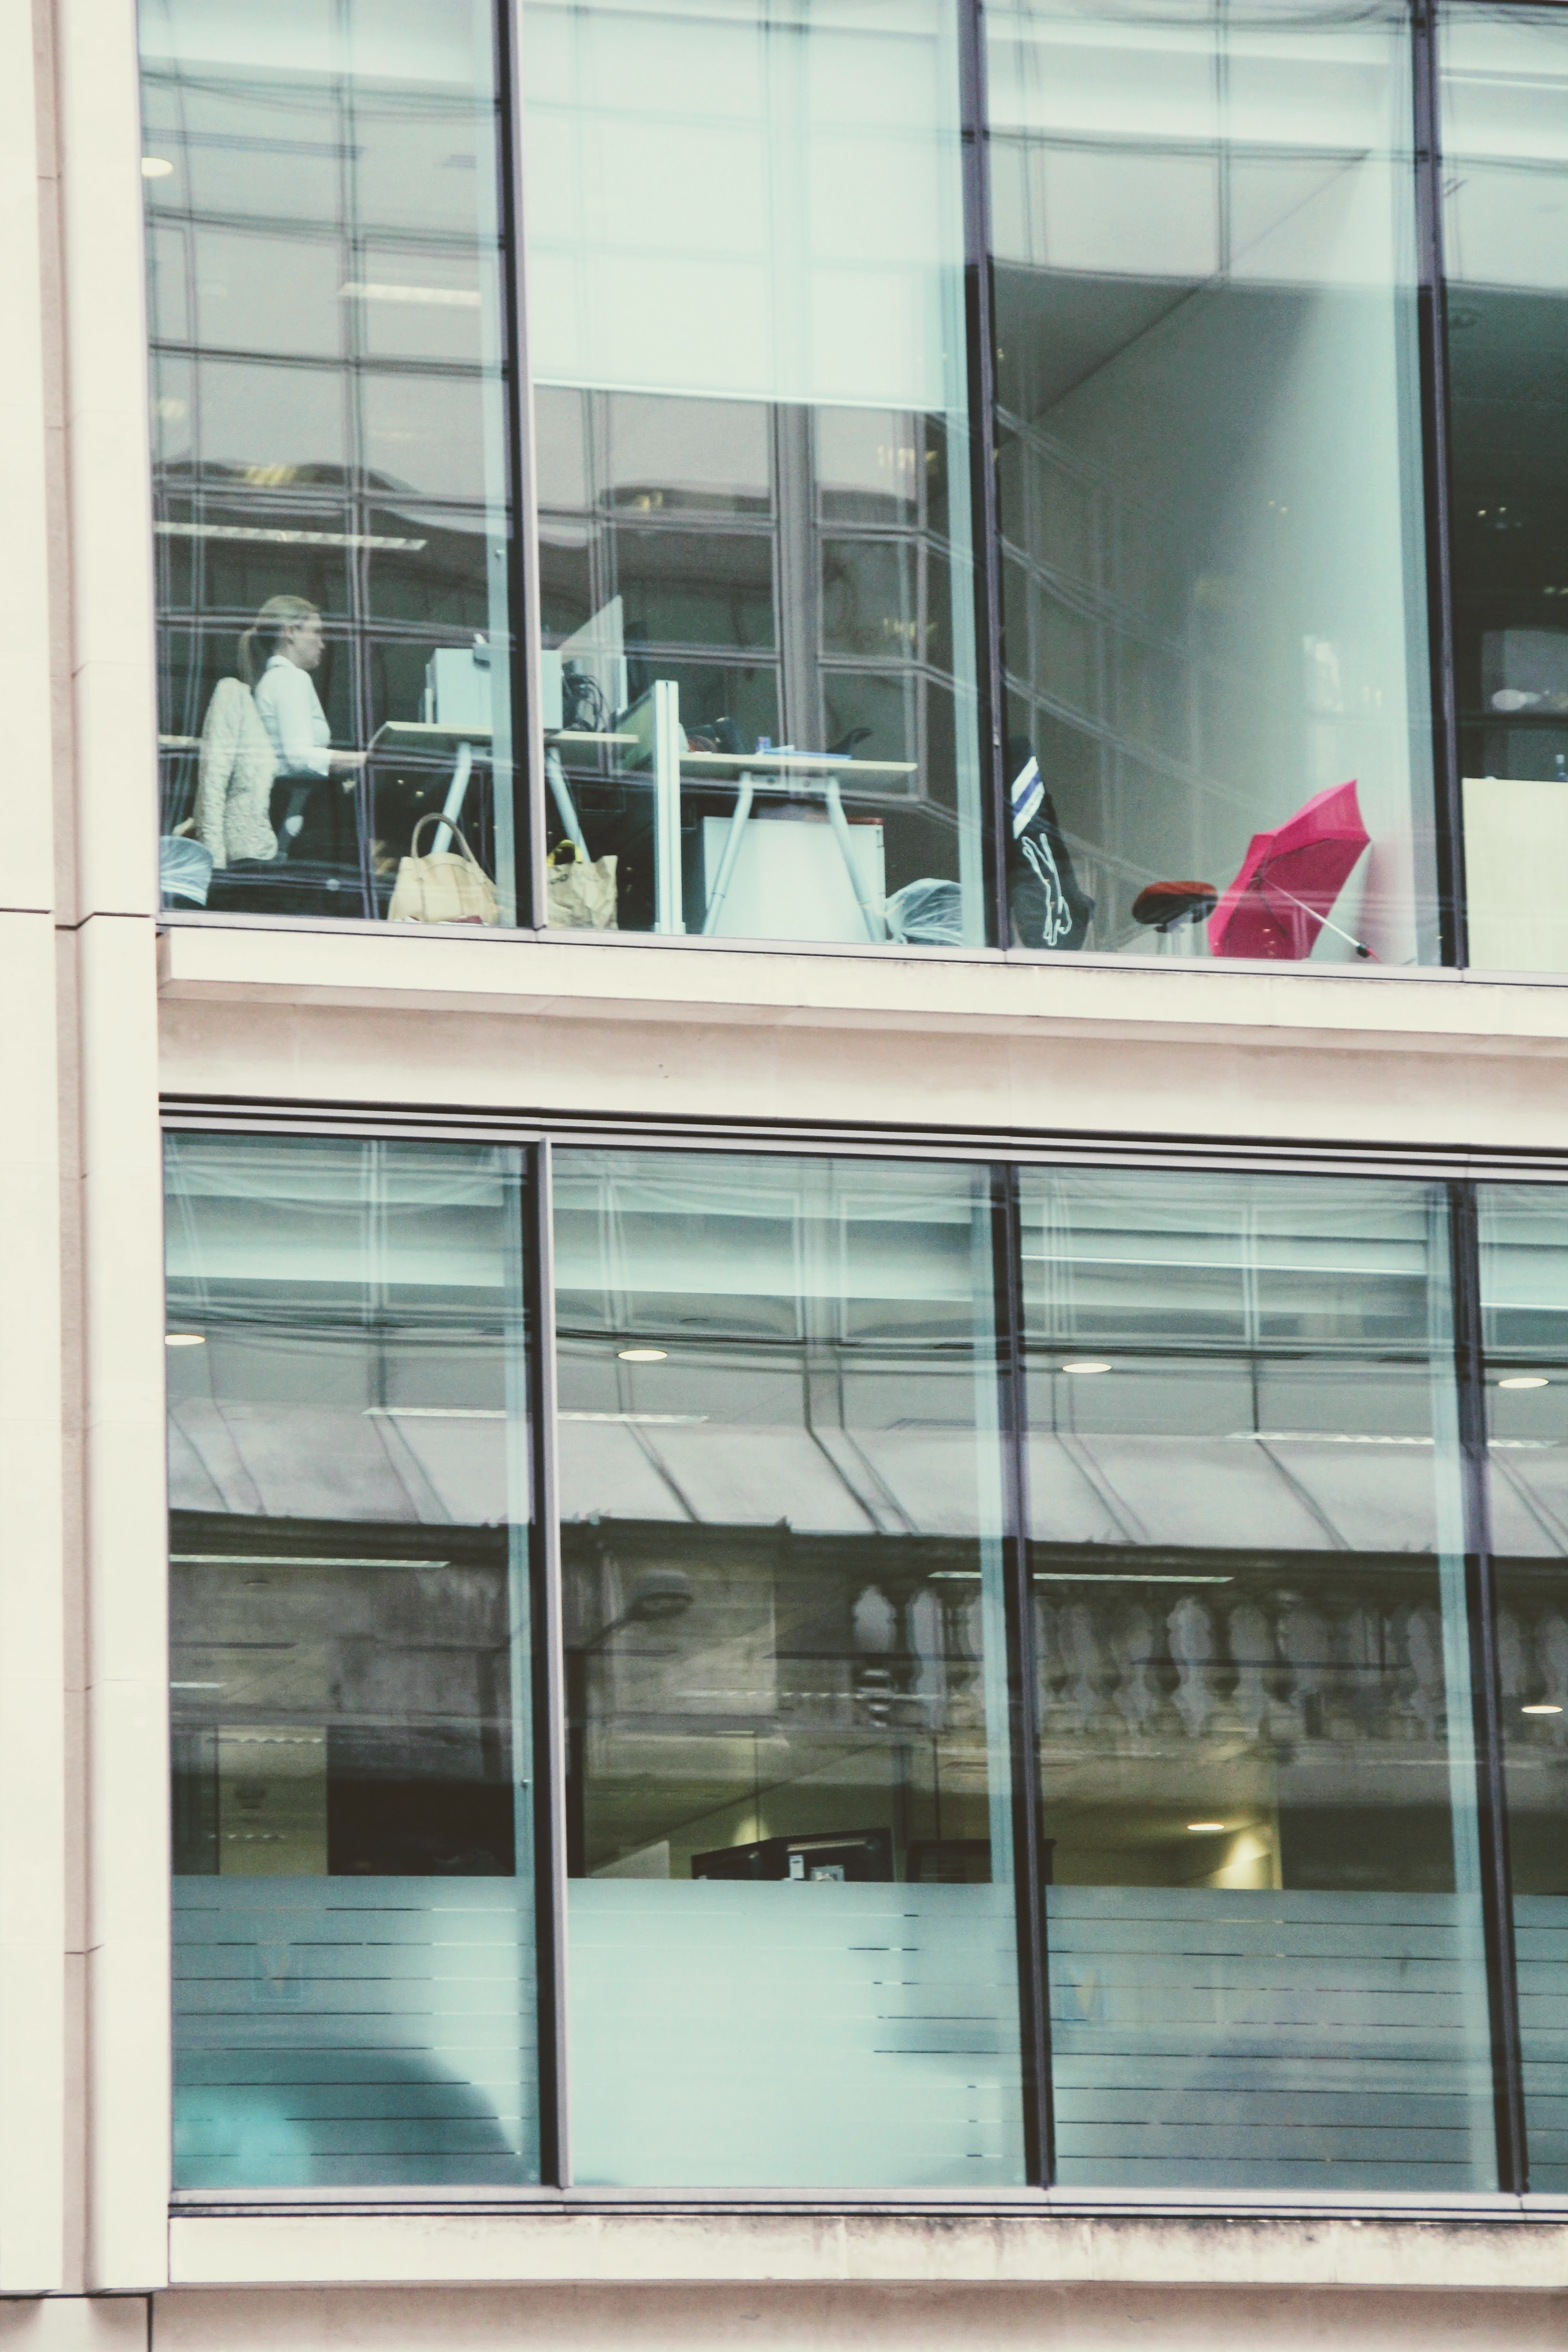
laptop, architecture, window, glass, facade, door, office building, interior design, design, window blind, employees, workplace, glass facade, window covering, working time